List of non-marine molluscs of Costa Rica

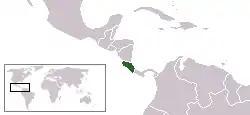
Location of Costa Rica

The non-marine molluscs of Costa Rica are a part of the wildlife of Costa Rica. 233 species and subspecies have been reported (50 freshwater and 183 terrestrial), however scientists estimate that a full inventory can reach up to 300 or 400 species.